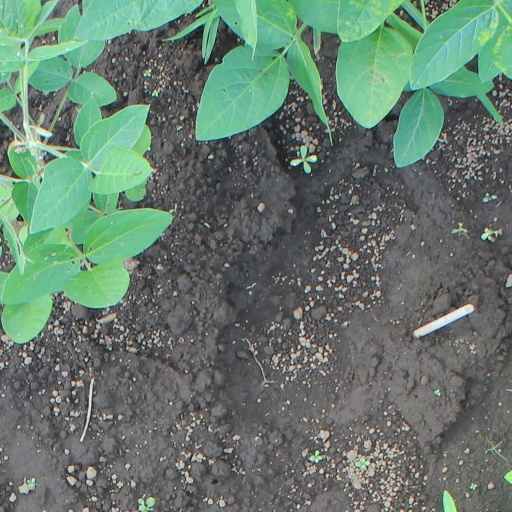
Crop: soybean